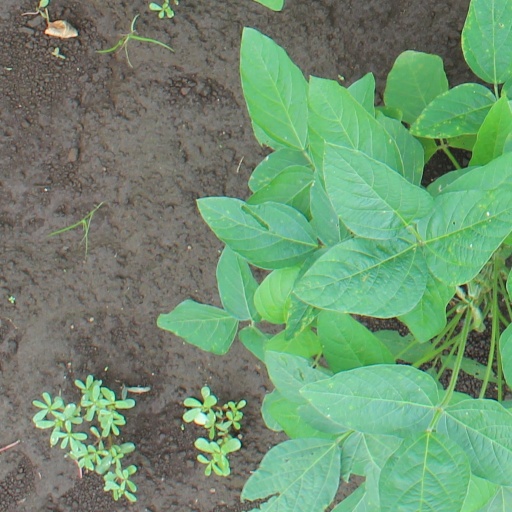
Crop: soybean